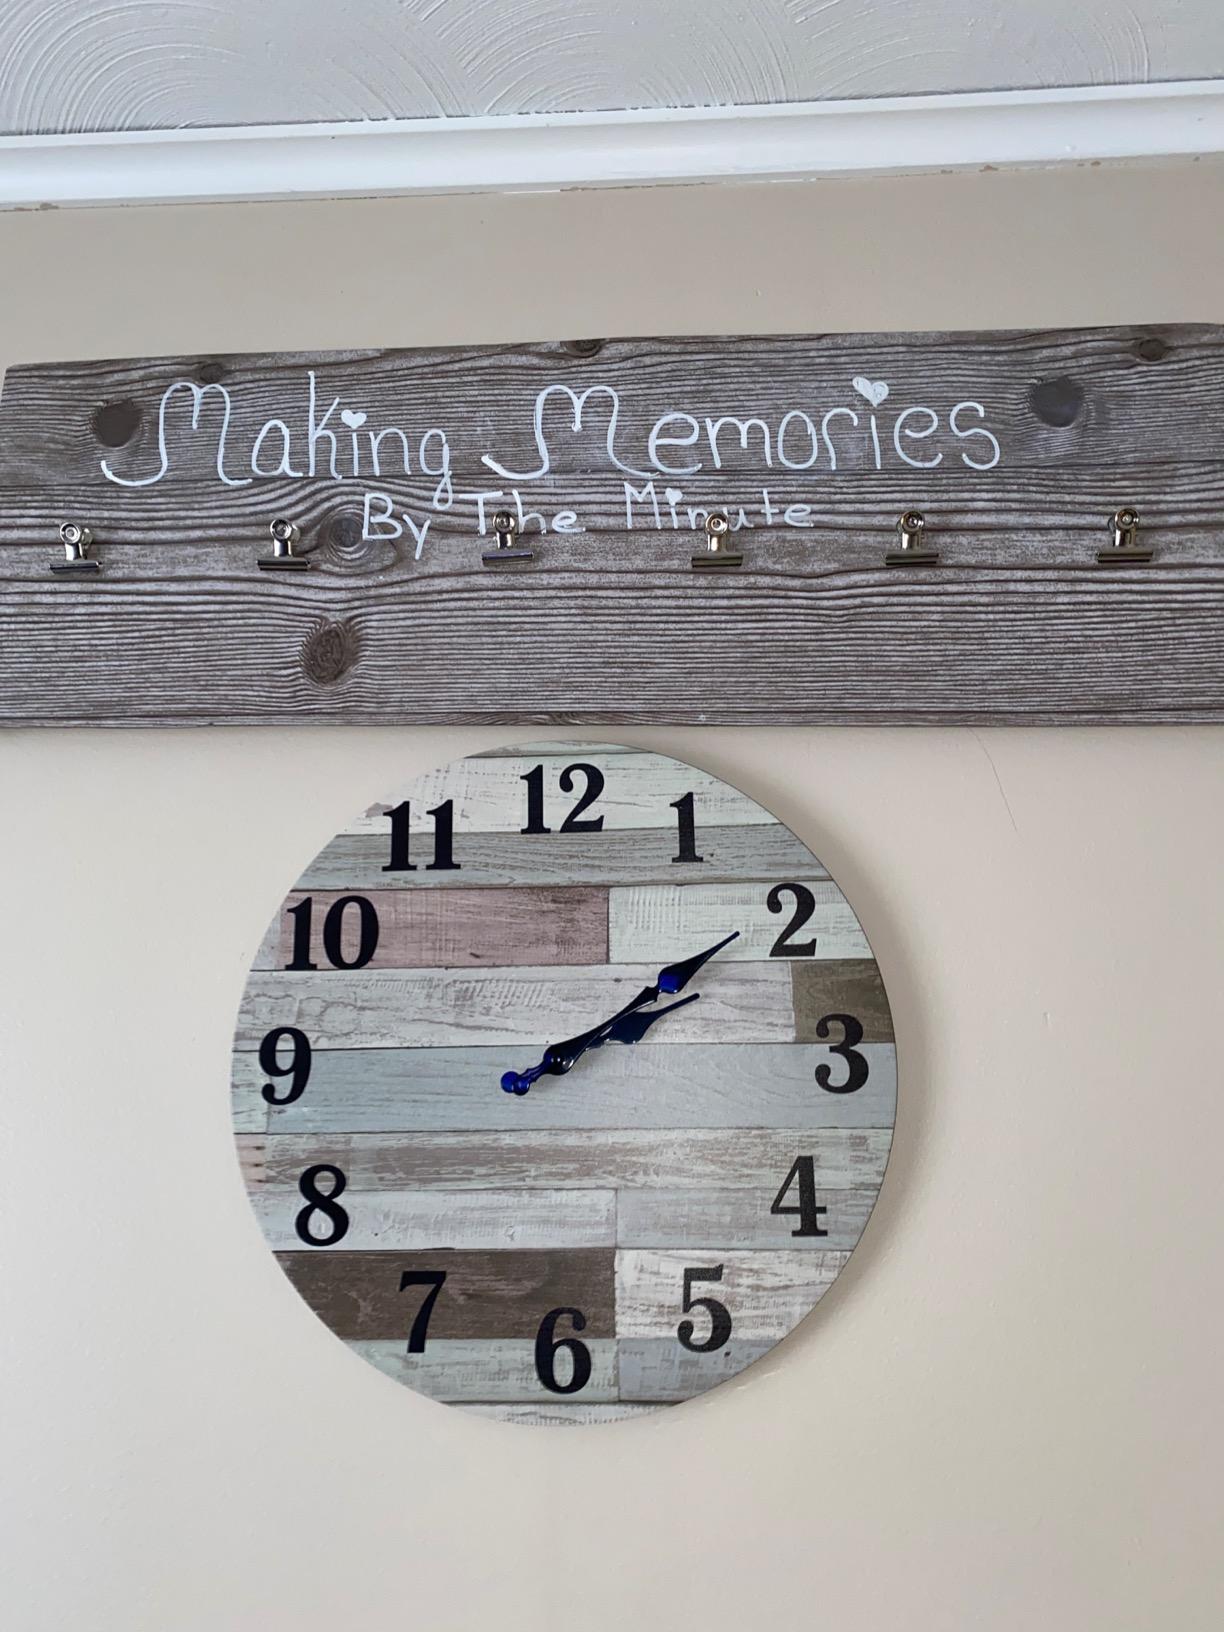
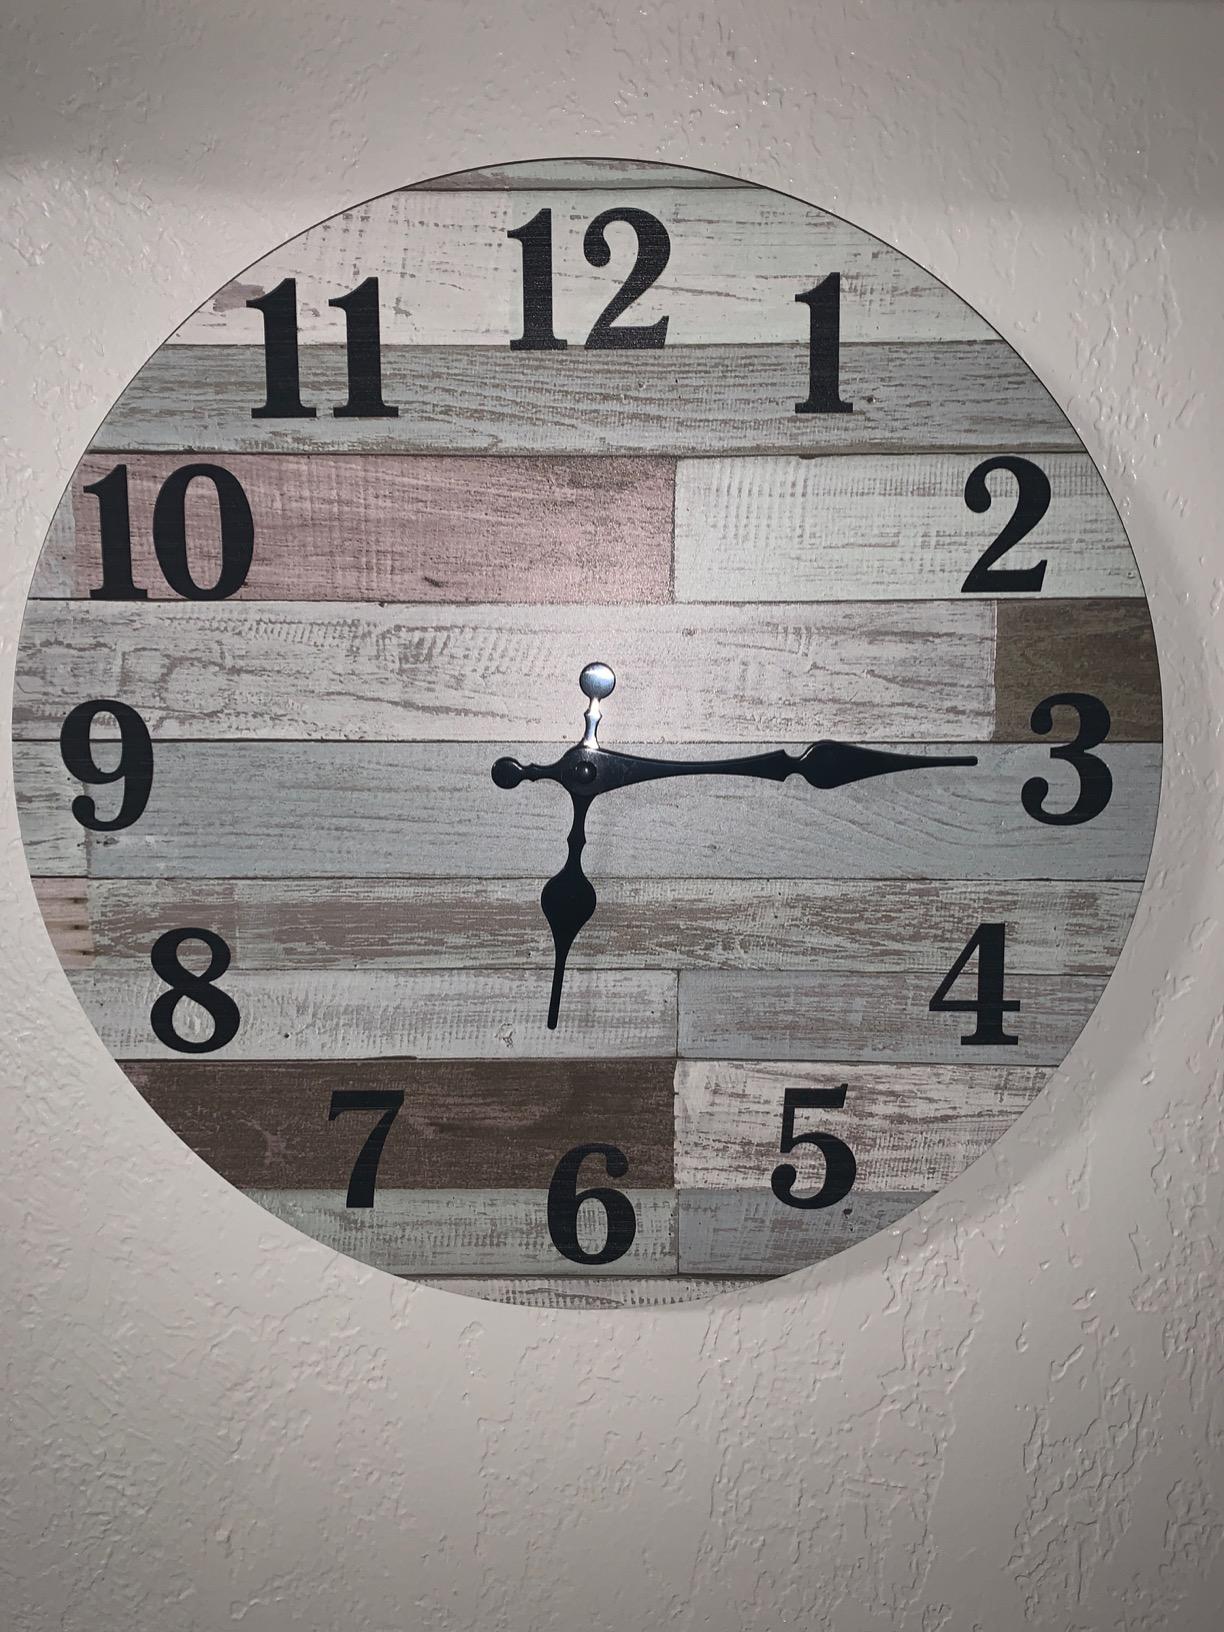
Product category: clock
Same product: yes